Shaun Glenville

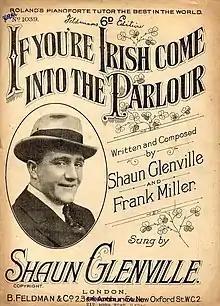
Sheet music for 'If You're Irish Come Into The Parlour' by Glenville and Frank Miller (1919)

Glenville wrote several songs with his and Ward's friend, Fred Godfrey. It is believed that Glenville also performed them but he recorded just two, both in 1915: 'Where Did You Get The Name Of Hennessy?' (Regal G-7607) and 'The Yiddisher Irish Baby' (Levi, Carney, Jacob, Barney, Michael Isaacstein) (Regal G-7221). Various extant sheet music covers and other sources show that Glenville performed at least five other Godfrey songs on stage: 'When An Irishman Goes Fighting' (1914); 'Tommy's Learning French' (sung at a concert in France for the troops in June 1915 during World War I); 'Calling Me Home' (1922); 'My Little-Da-Monk' (1930); and 'It Takes An Irish Heart To Sing An Irish Song' (1932).